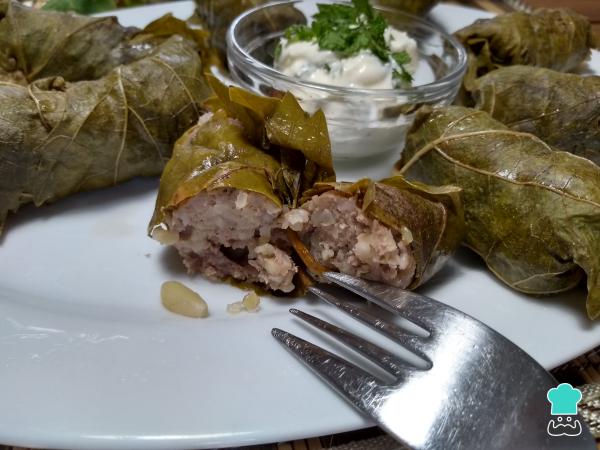
Prepara una salsa para acompañar los rollos de dolmas turcas, estamos seguros que te encantará probarla con una delicada salsa de yogur o crema agria.Truco: Puedes comprar hojas de parra también en conserva si no las encuentran naturales.